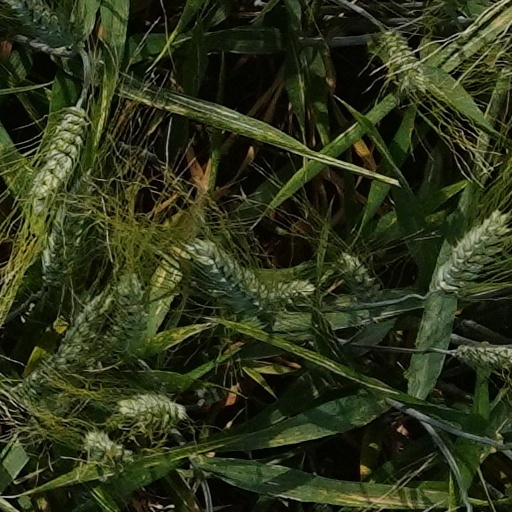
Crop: wheat